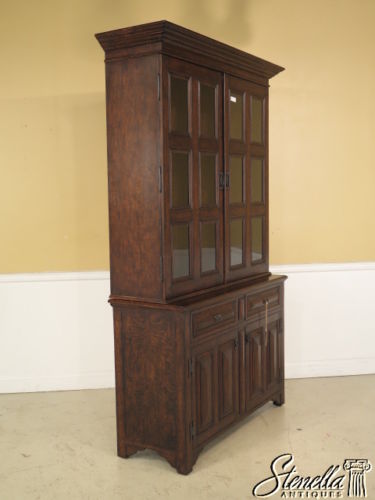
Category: cabinet